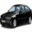
Label: automobile